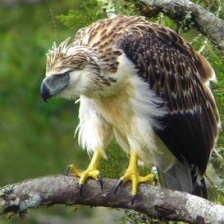
Species: PHILIPPINE EAGLE
Scientific name: PITHECOPHAGA JEFFERYI